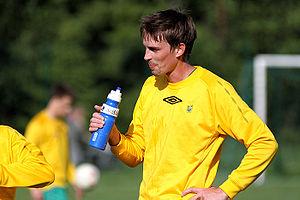
Toni Kallio est un joueur de football.